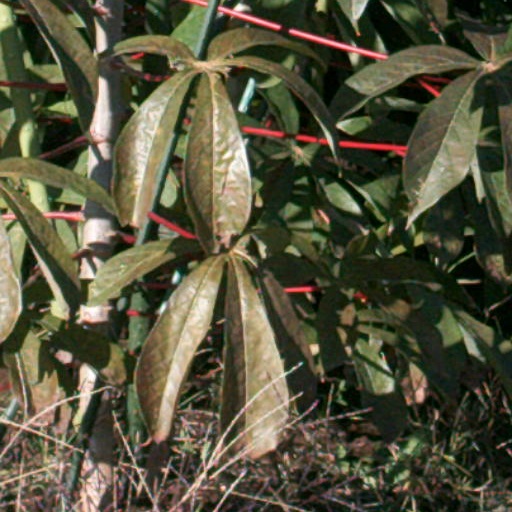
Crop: cassava